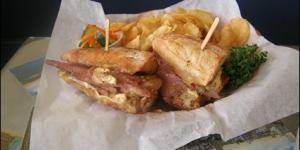
pizza rustica de jamon y queso